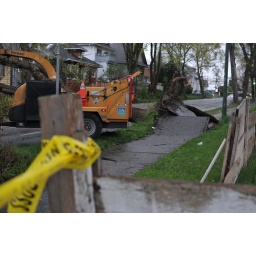
The 12th Avenue in Vancouver is closed after a tree fell on the road and on another tree.